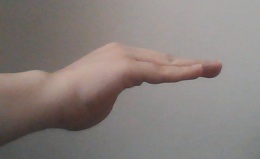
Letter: haa